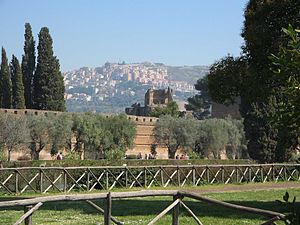
Tivoli (Italien)
Tivoli set fra Villa Adriana.
Tivoli er en midtitaliensk by i regionen Lazio, omkring 20 km øst for Roms udkant.